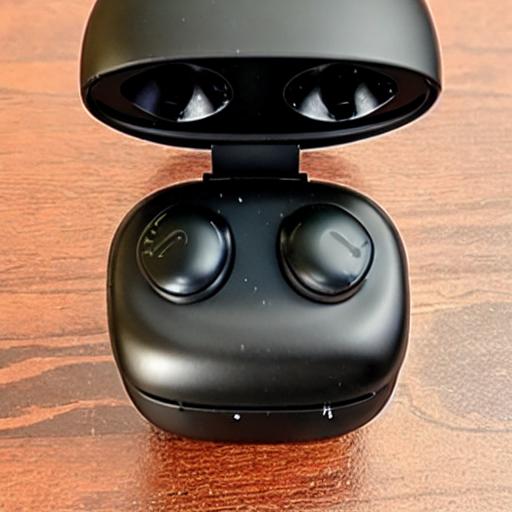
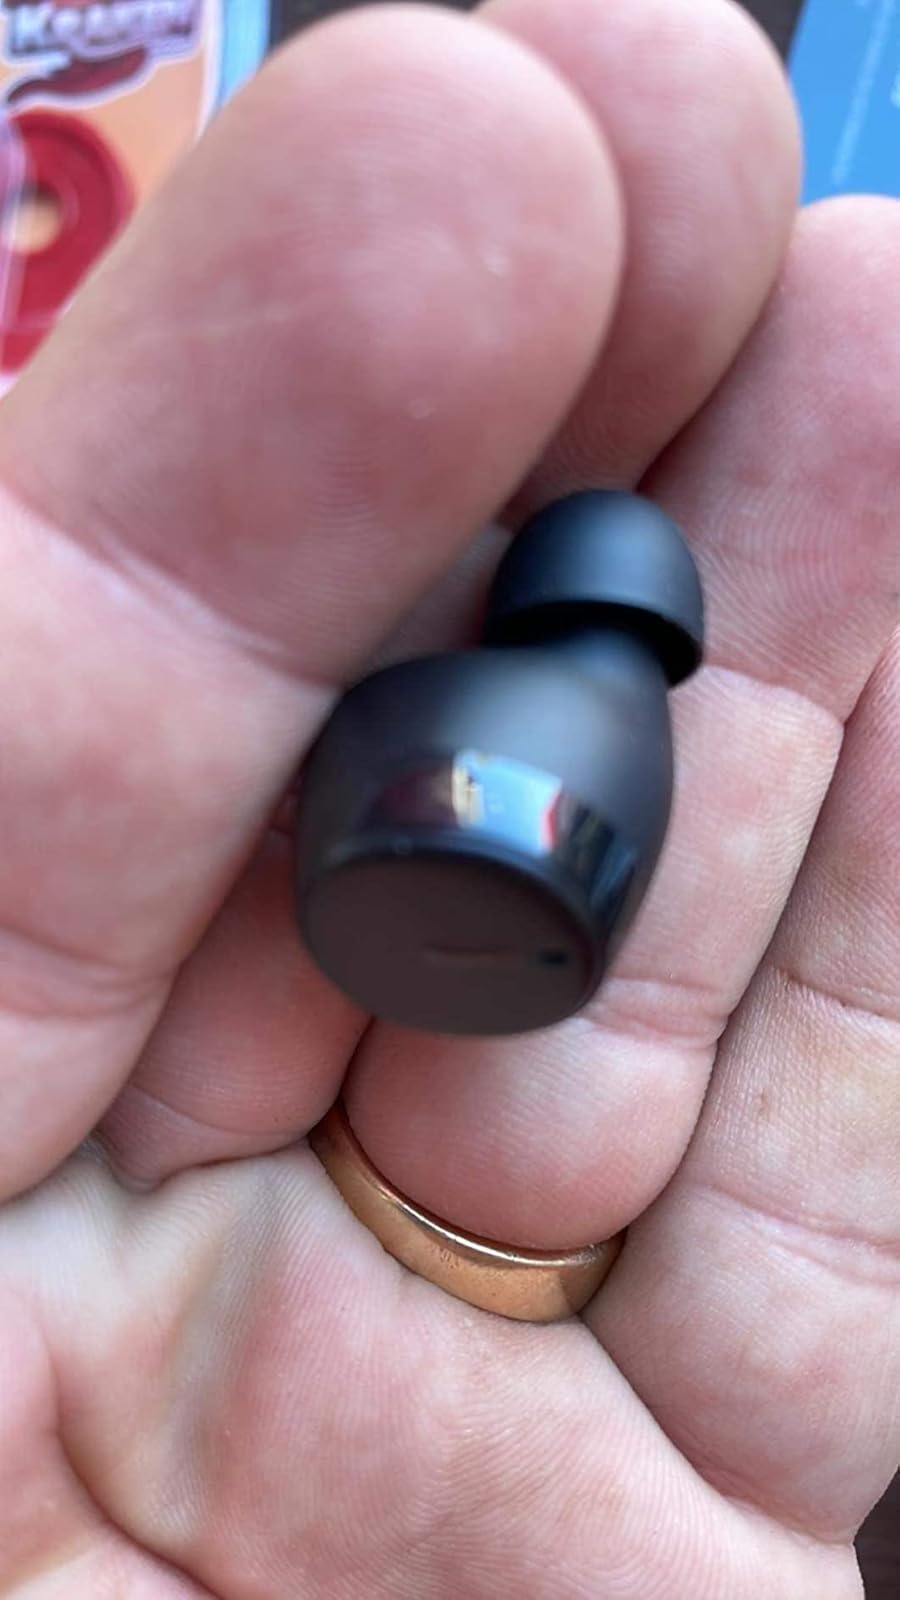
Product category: earbuds
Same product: no